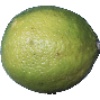
Label: Limes 1